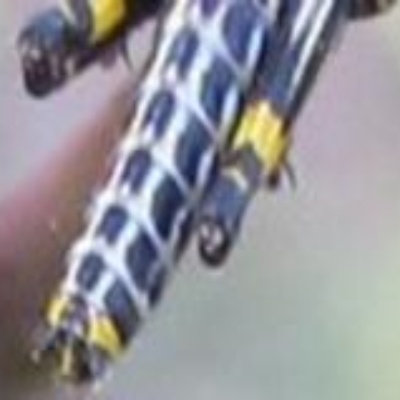
Crop: Maize
Condition: grasshoper